Lectoure

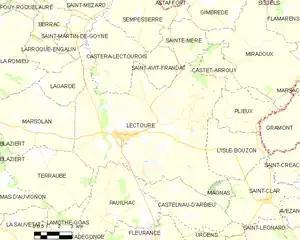
Lectoure and its surrounding communes

Lectoure was a prehistoric oppidum, capital of Lactorates. Barbarian invasions forced residents to raise the walls and make Lectoure a stronghold for centuries. The town became the capital city of the Earldom of Armagnac in 1325, ruled by a powerful family descended from the ancient Dukes of Gascony, who held court at Lectoure. In 1473 Cardinal Jean de Jouffroy besieged the town on behalf of Louis XI. and after its fall put the whole population to the sword. In 1562 it again suffered severely at the hands of the Catholics under Blaise de Montluc.